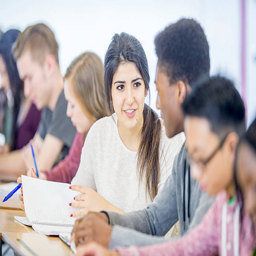
working on an assignment in class